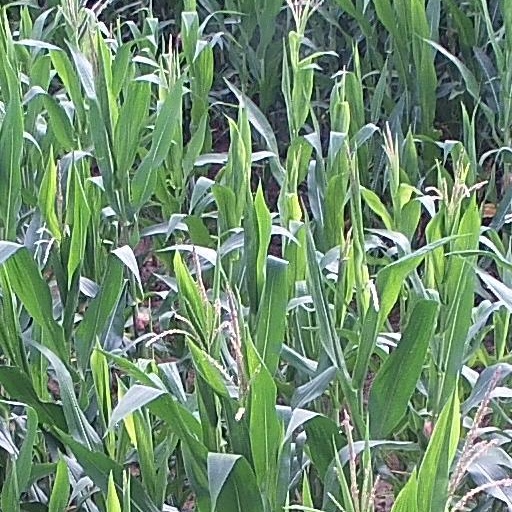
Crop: maize; corn